Drawer

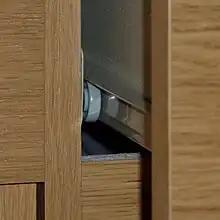
Closeup photo of drawer slides mounted in a drawer.

A drawer slide or drawer runner is the part of a drawer that allows it to move. There are various types of slide mechanisms with different features, for different uses, at different price points.